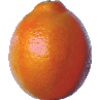
Label: Tangelo 1